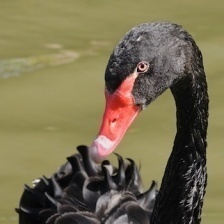
Species: BLACK SWAN
Scientific name: CYGNUS ATRATUS
ImageNet parent category: black_swan